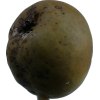
Label: pear